Mythology of Carnivàle

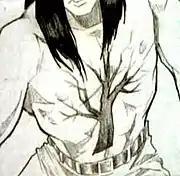
Storyboard sketch of the Tattooed Man.

Certain characters have seemingly supernatural abilities from the beginning of the series. Ben Hawkins and Brother Justin Crowe not only have common visions of two soldiers (one of them also appearing in a tuxedo) and a man with a tattooed tree on his chest, but also of each other. Ben can heal and resurrect beings at the cost of others' life, while Brother Justin can read and manipulate people's minds. Ben and Lodz, a blind mentalist of the carnival, experience visions of the medieval Knights Templar. Carnival fortuneteller Sofie can communicate telepathically with her catatonic mother, whom she once sees being raped by the Tattooed Man. The progressing story increases the importance of the two mysterious soldiers, who are revealed as Henry Scudder and Management. Strange words of unknown meaning appear throughout the series. Variations of the phrase "Every "Prophet" in his "House"" are repeated, seemingly without context. Ben finds the repeating letter string "TARAVATARAVA" in a mineshaft, which he is later able to interpret as "Avatar". Season 2 introduces the word "Usher" in particular relation to Brother Justin. Management repeats this term to Ben in two instances. After Management's death, Ben has sudden knowledge about "Princes", "Prophets" and the "Usher", even knowing to whom these terms apply, respectively. The sentence "Sofie is the "Omega"" is seen once, written across a mirror without further explanation. Sofie demonstrates powers and attributes similar to those of Ben and Brother Justin in the last "Carnivàle" episode.